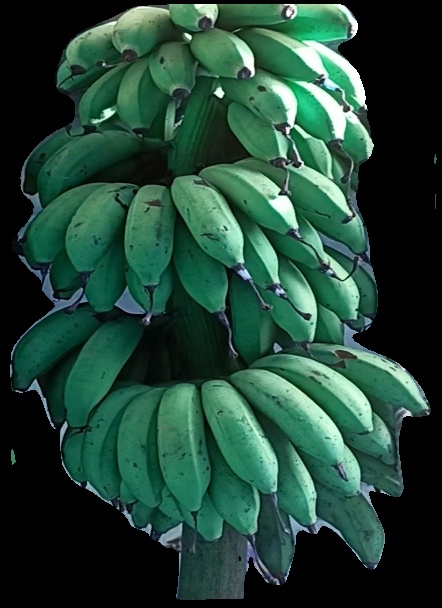
Variety: rasbale
Grade: grade2